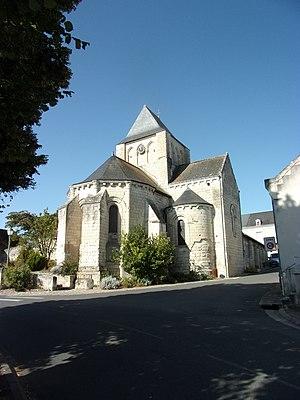
Eglise Notre-Dame de Crouzilles
Cet article recense les monuments historiques français classés en 1953.
Crouzilles est une commune française du département d'Indre-et-Loire, en région Centre-Val de Loire.
Cet article recense une partie des monuments historiques d'Indre-et-Loire, en France.